List of Trinity Blood episodes

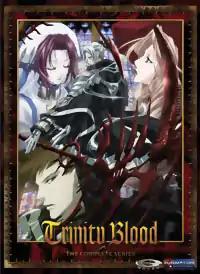
Cover art for the complete series collection as released in North America by Funimation

"Trinity Blood" is an anime series of twenty-four episodes produced by Gonzo based on a series of light novels of the same name by Sunao Yoshida. Directed by Tomohiro Hirata, it features character designs by Atsuko Nakajima and music by Takahito Eguchi. In a post-apocalyptic future, the series' main character, Abel Nightroad, a vampire feeding on the blood of other vampires, protects humanity in service of the Vatican. The series premiered on the Japanese satellite network Wowow from April 28 through October 6, 2005 and was first released on DVD from August 26, 2005, through July 28, 2006.